Abar Boshonto

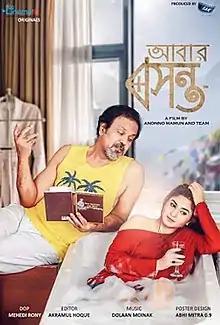
Abar Boshonto Movie Poster

Abar Boshonto is a 2019 Bangladeshi film. The film is written and directed by Anonno Mamun and produced by Tam Multimedia. It features Tariq Anam Khan and Orchita Sporshia in the lead roles. Monira Mithu, Ananda Khaled, Mukit Jakariya, and Imtu Ratish play supporting roles. The film was released on 5 June 2019. For the film, Tariq Anam Khan won his second National Film Award for Best Actor.